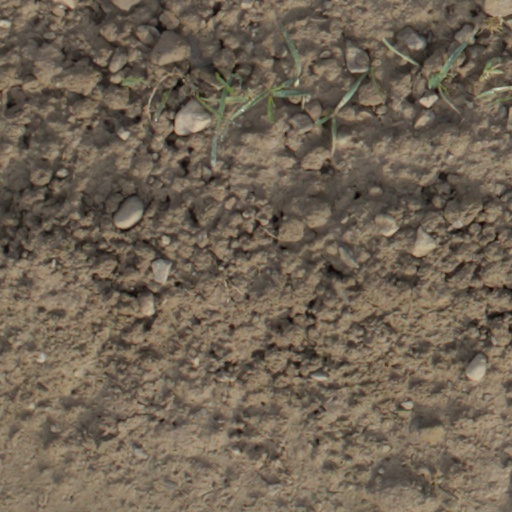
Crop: wheat